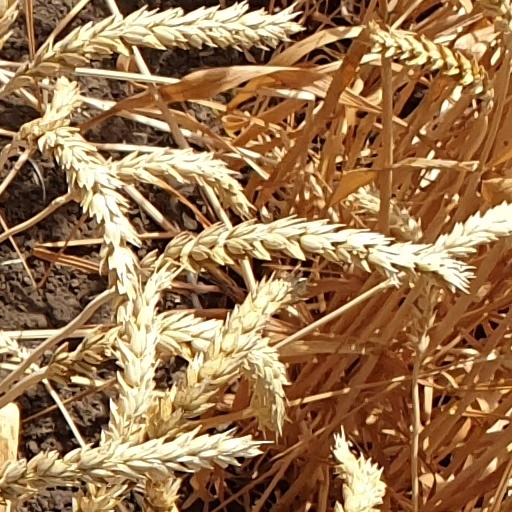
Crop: wheat